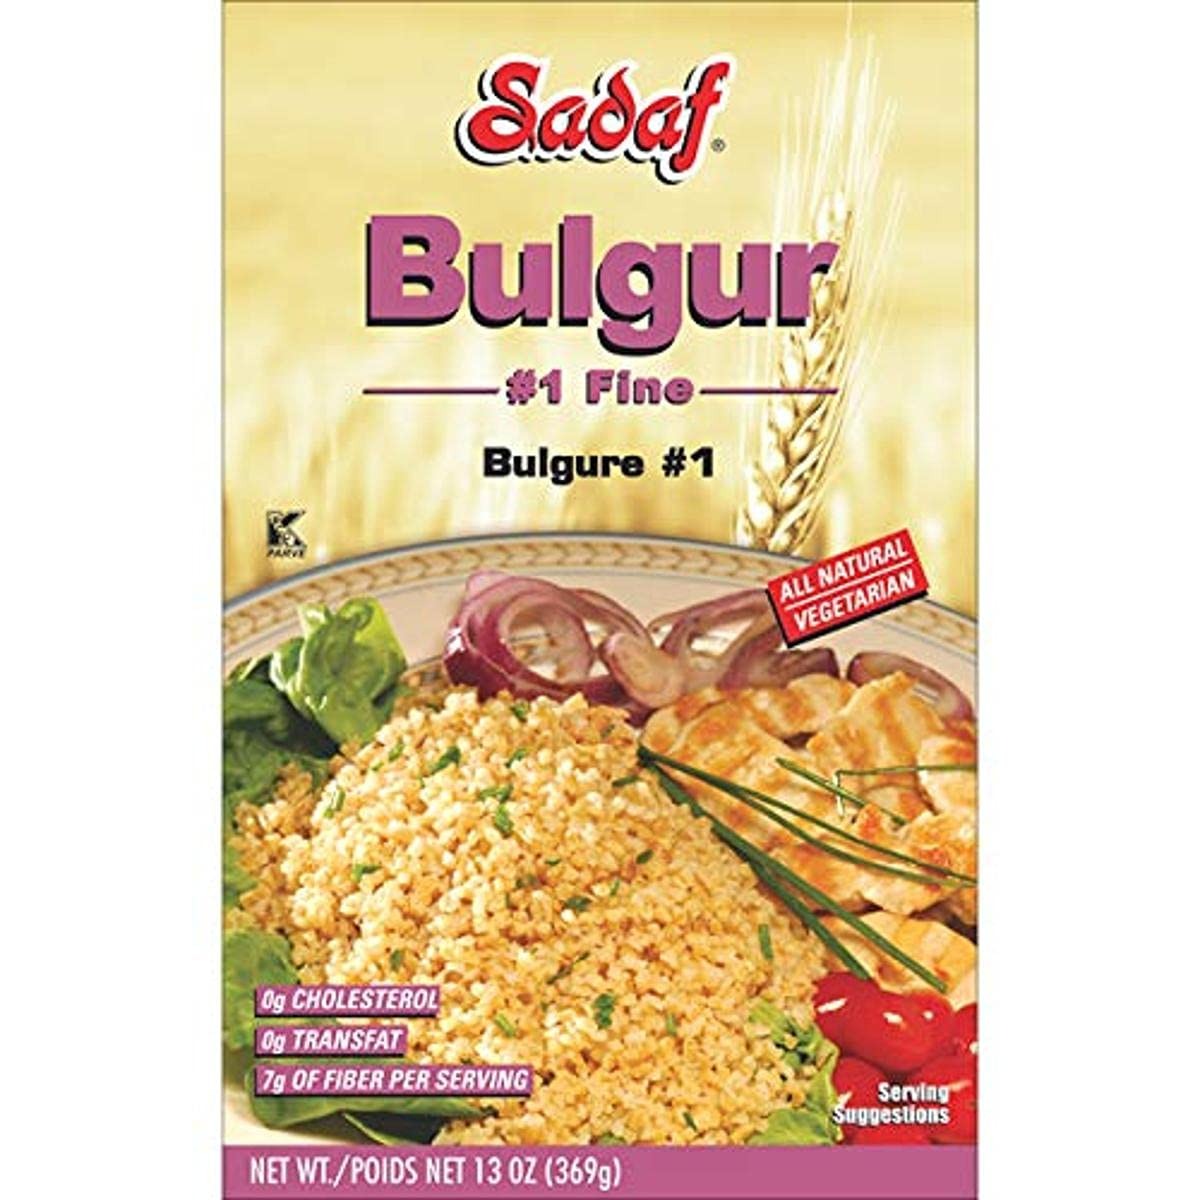
Item Name: Sadaf Bulgur #3 Course - Course Bulgur Wheat for Cooking - Middle Eastern Cuisine - Traditional & Healthy Meal - Kosher - Vegetarian - 13 Oz Box
Bullet Point 1: VERSATILITY: The coarse grind of our bulgur makes it ideal for use in traditional dishes such as kibbe, kofta and stuffed vegetables. Its coarser texture also makes it an excellent addition to soups and stews for added bulk and nutrition. The perfect addition to your pantry
Bullet Point 2: AUTHENTIC COOKING EXPERIENCE: Whether you're a seasoned chef or a home cook, Sadaf Bulgur #3 Course Grind is essential for creating authentic Middle Eastern and Mediterranean dishes. Add this top-quality bulgur to your pantry and elevate your cooking game
Bullet Point 3: KOSHER: Our kosher certification guarantees adherence to strict quality standards, making it a choice you can trust
Bullet Point 4: HIGH QUALITY: Made from the finest grade of durum wheat, this 13 oz package is perfect for creating delicious and healthy meals, providing a natural, pure and authenctic cooking experience.
Bullet Point 5: ALLERGEN: Packed on shared equipment with tree nuts, wheat and soy
Product Description: Sadaf Bulgur #3 Course Grind is a premium quality, high protein alternative to traditional wheat-based bulgur. Made from the finest grade of durum wheat, this 13 oz package is perfect for creating delicious and healthy meals. The course grind of this bulgur makes it ideal for use in traditional dishes such as kibbe, kofta, and stuffed vegetables.
Value: 13.0
Unit: Ounce

Price: 11.99